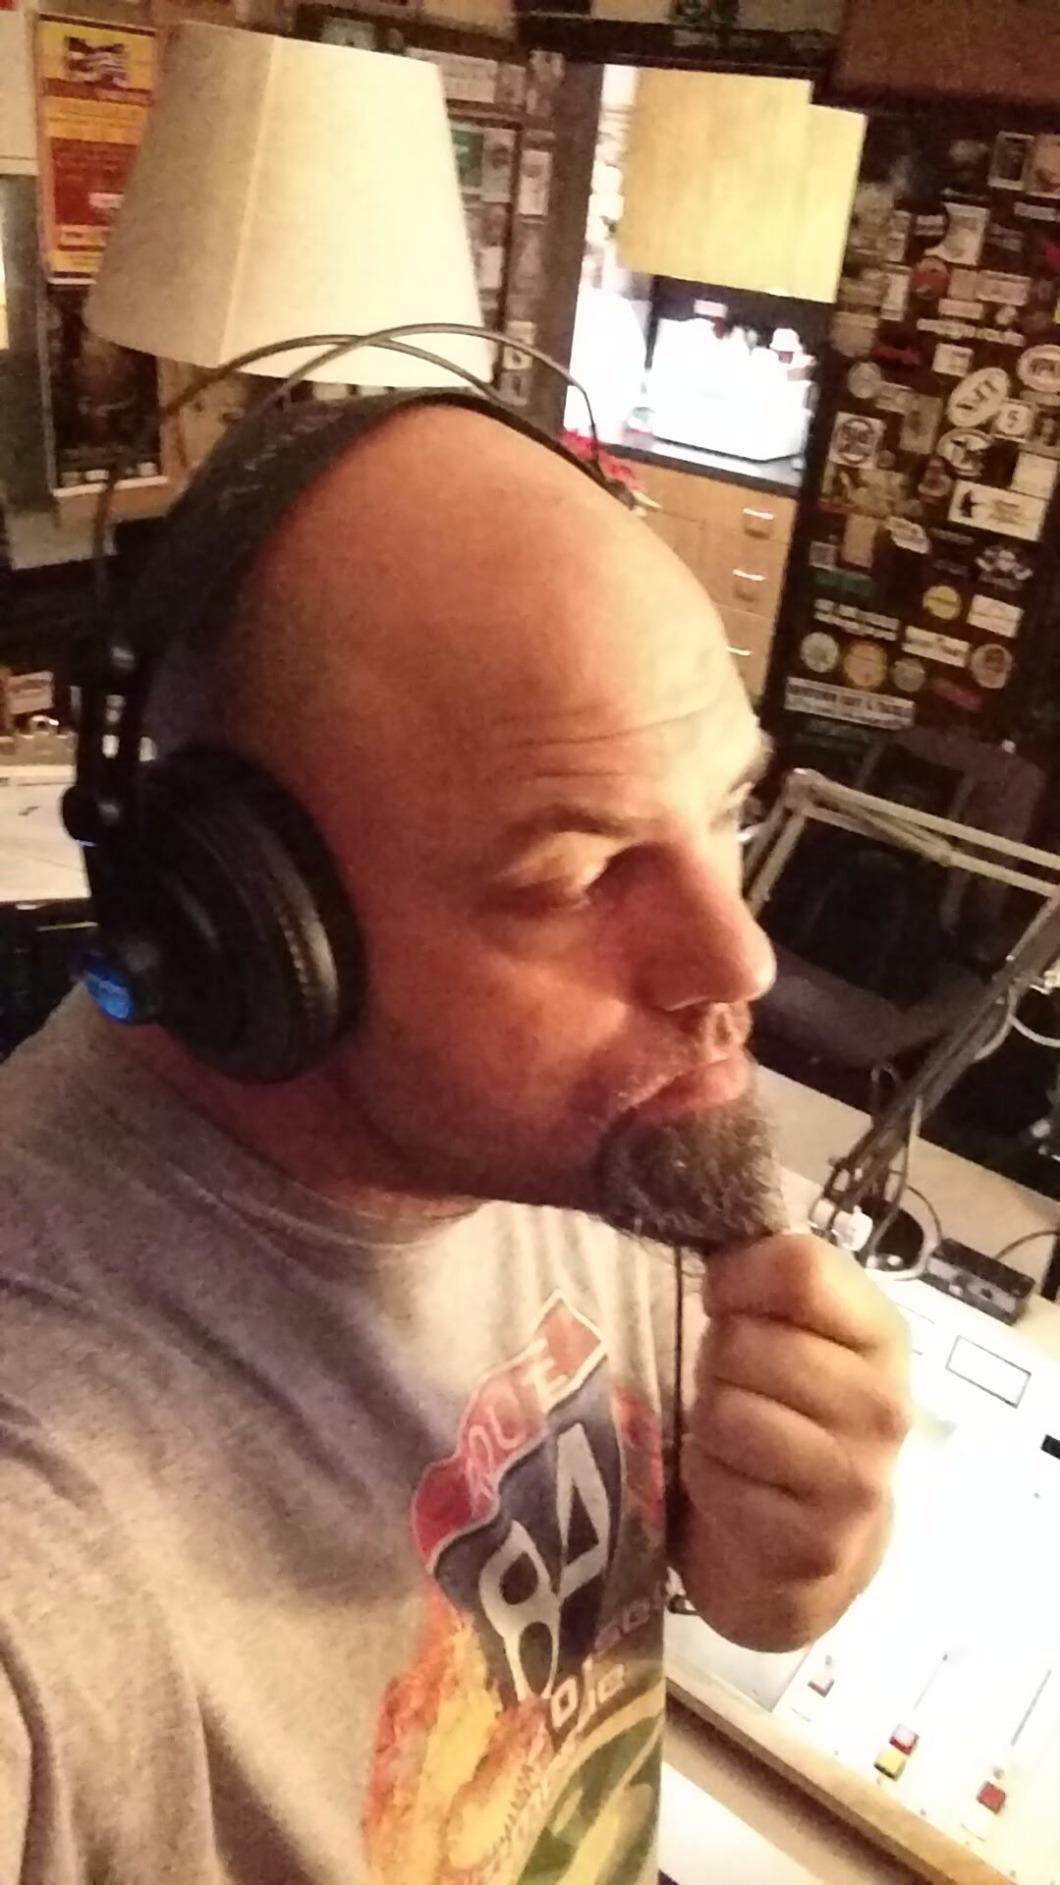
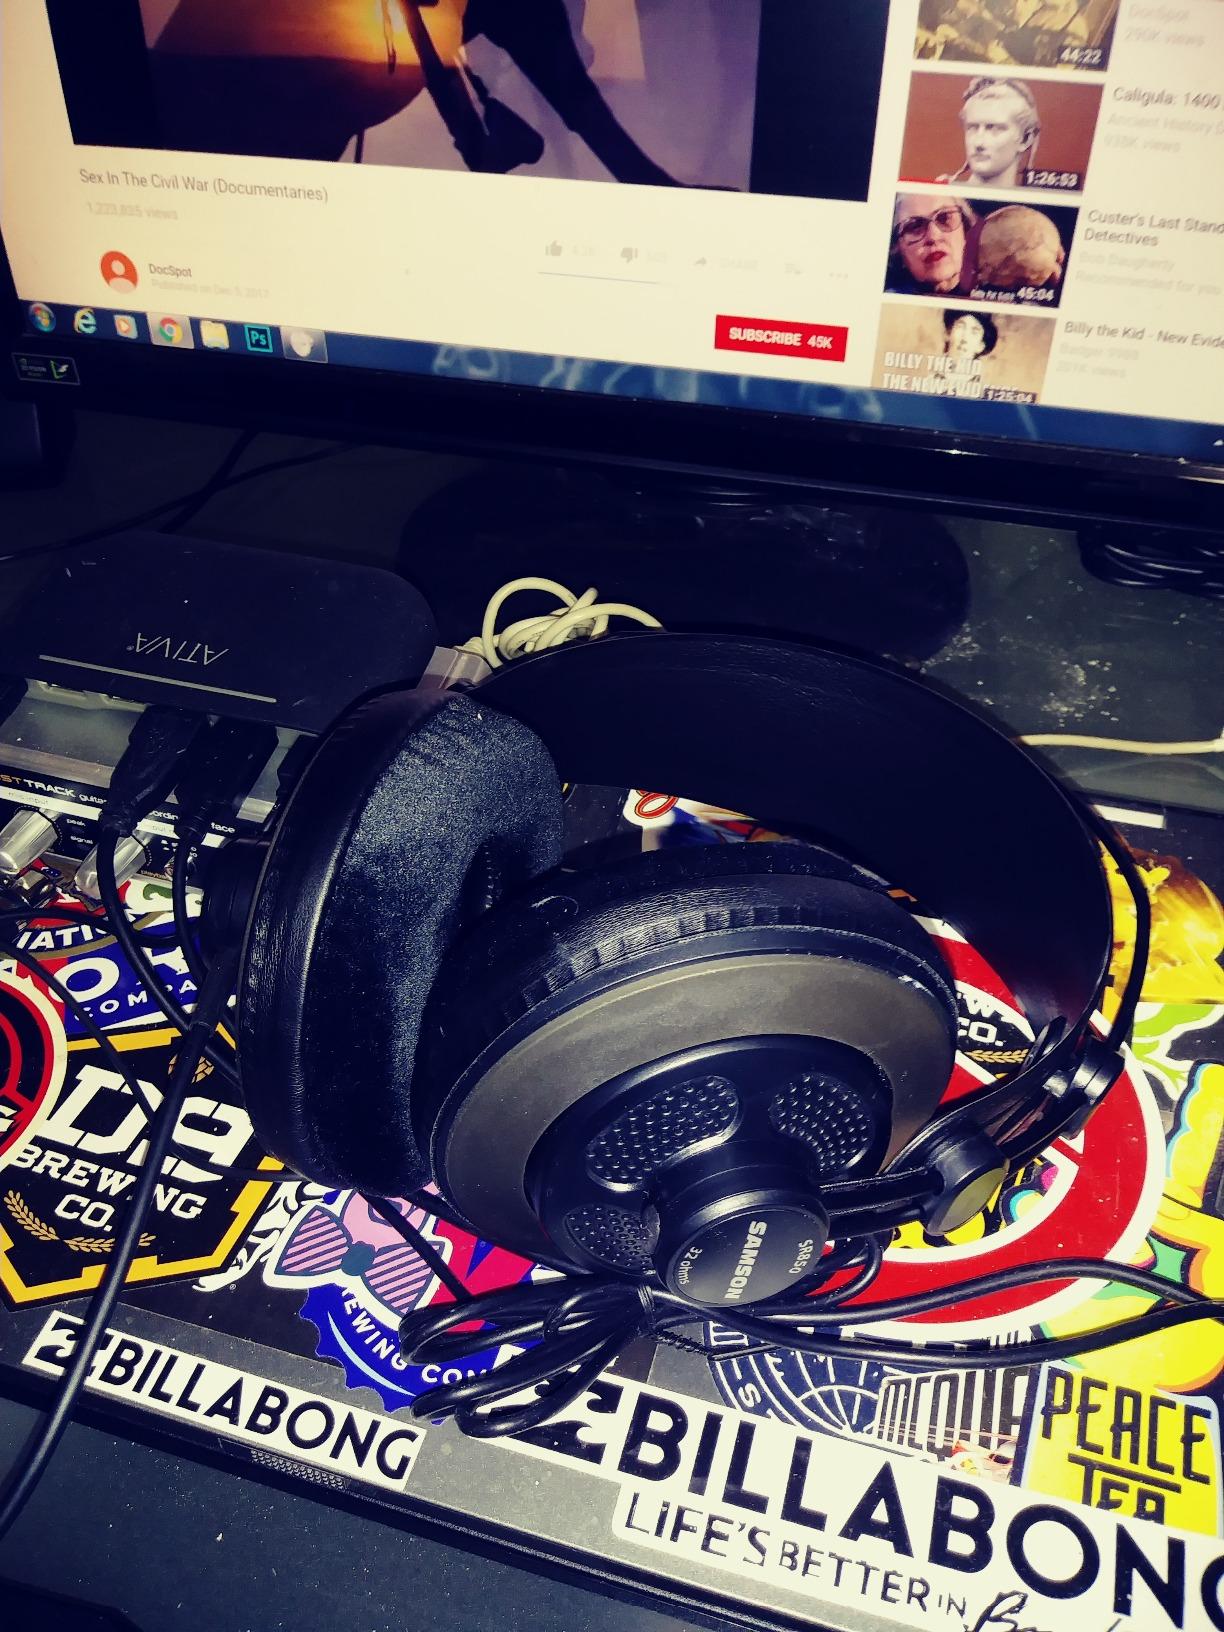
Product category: headphones
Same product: yes